Geography of Germany

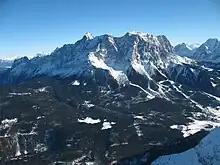
Zugspitze is the highest elevation in Germany.

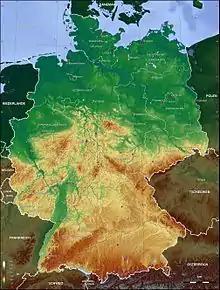
Topographic map of Germany

The northern third of the country lies in the North European Plain, with flat terrain crossed by northward-flowing watercourses (Elbe, Ems, Weser, Oder). Wetlands and marshy conditions are found close to the Dutch border and along the Frisian coast. Sandy Mecklenburg in the northeast has many glacier-formed lakes dating to the last glacial period.